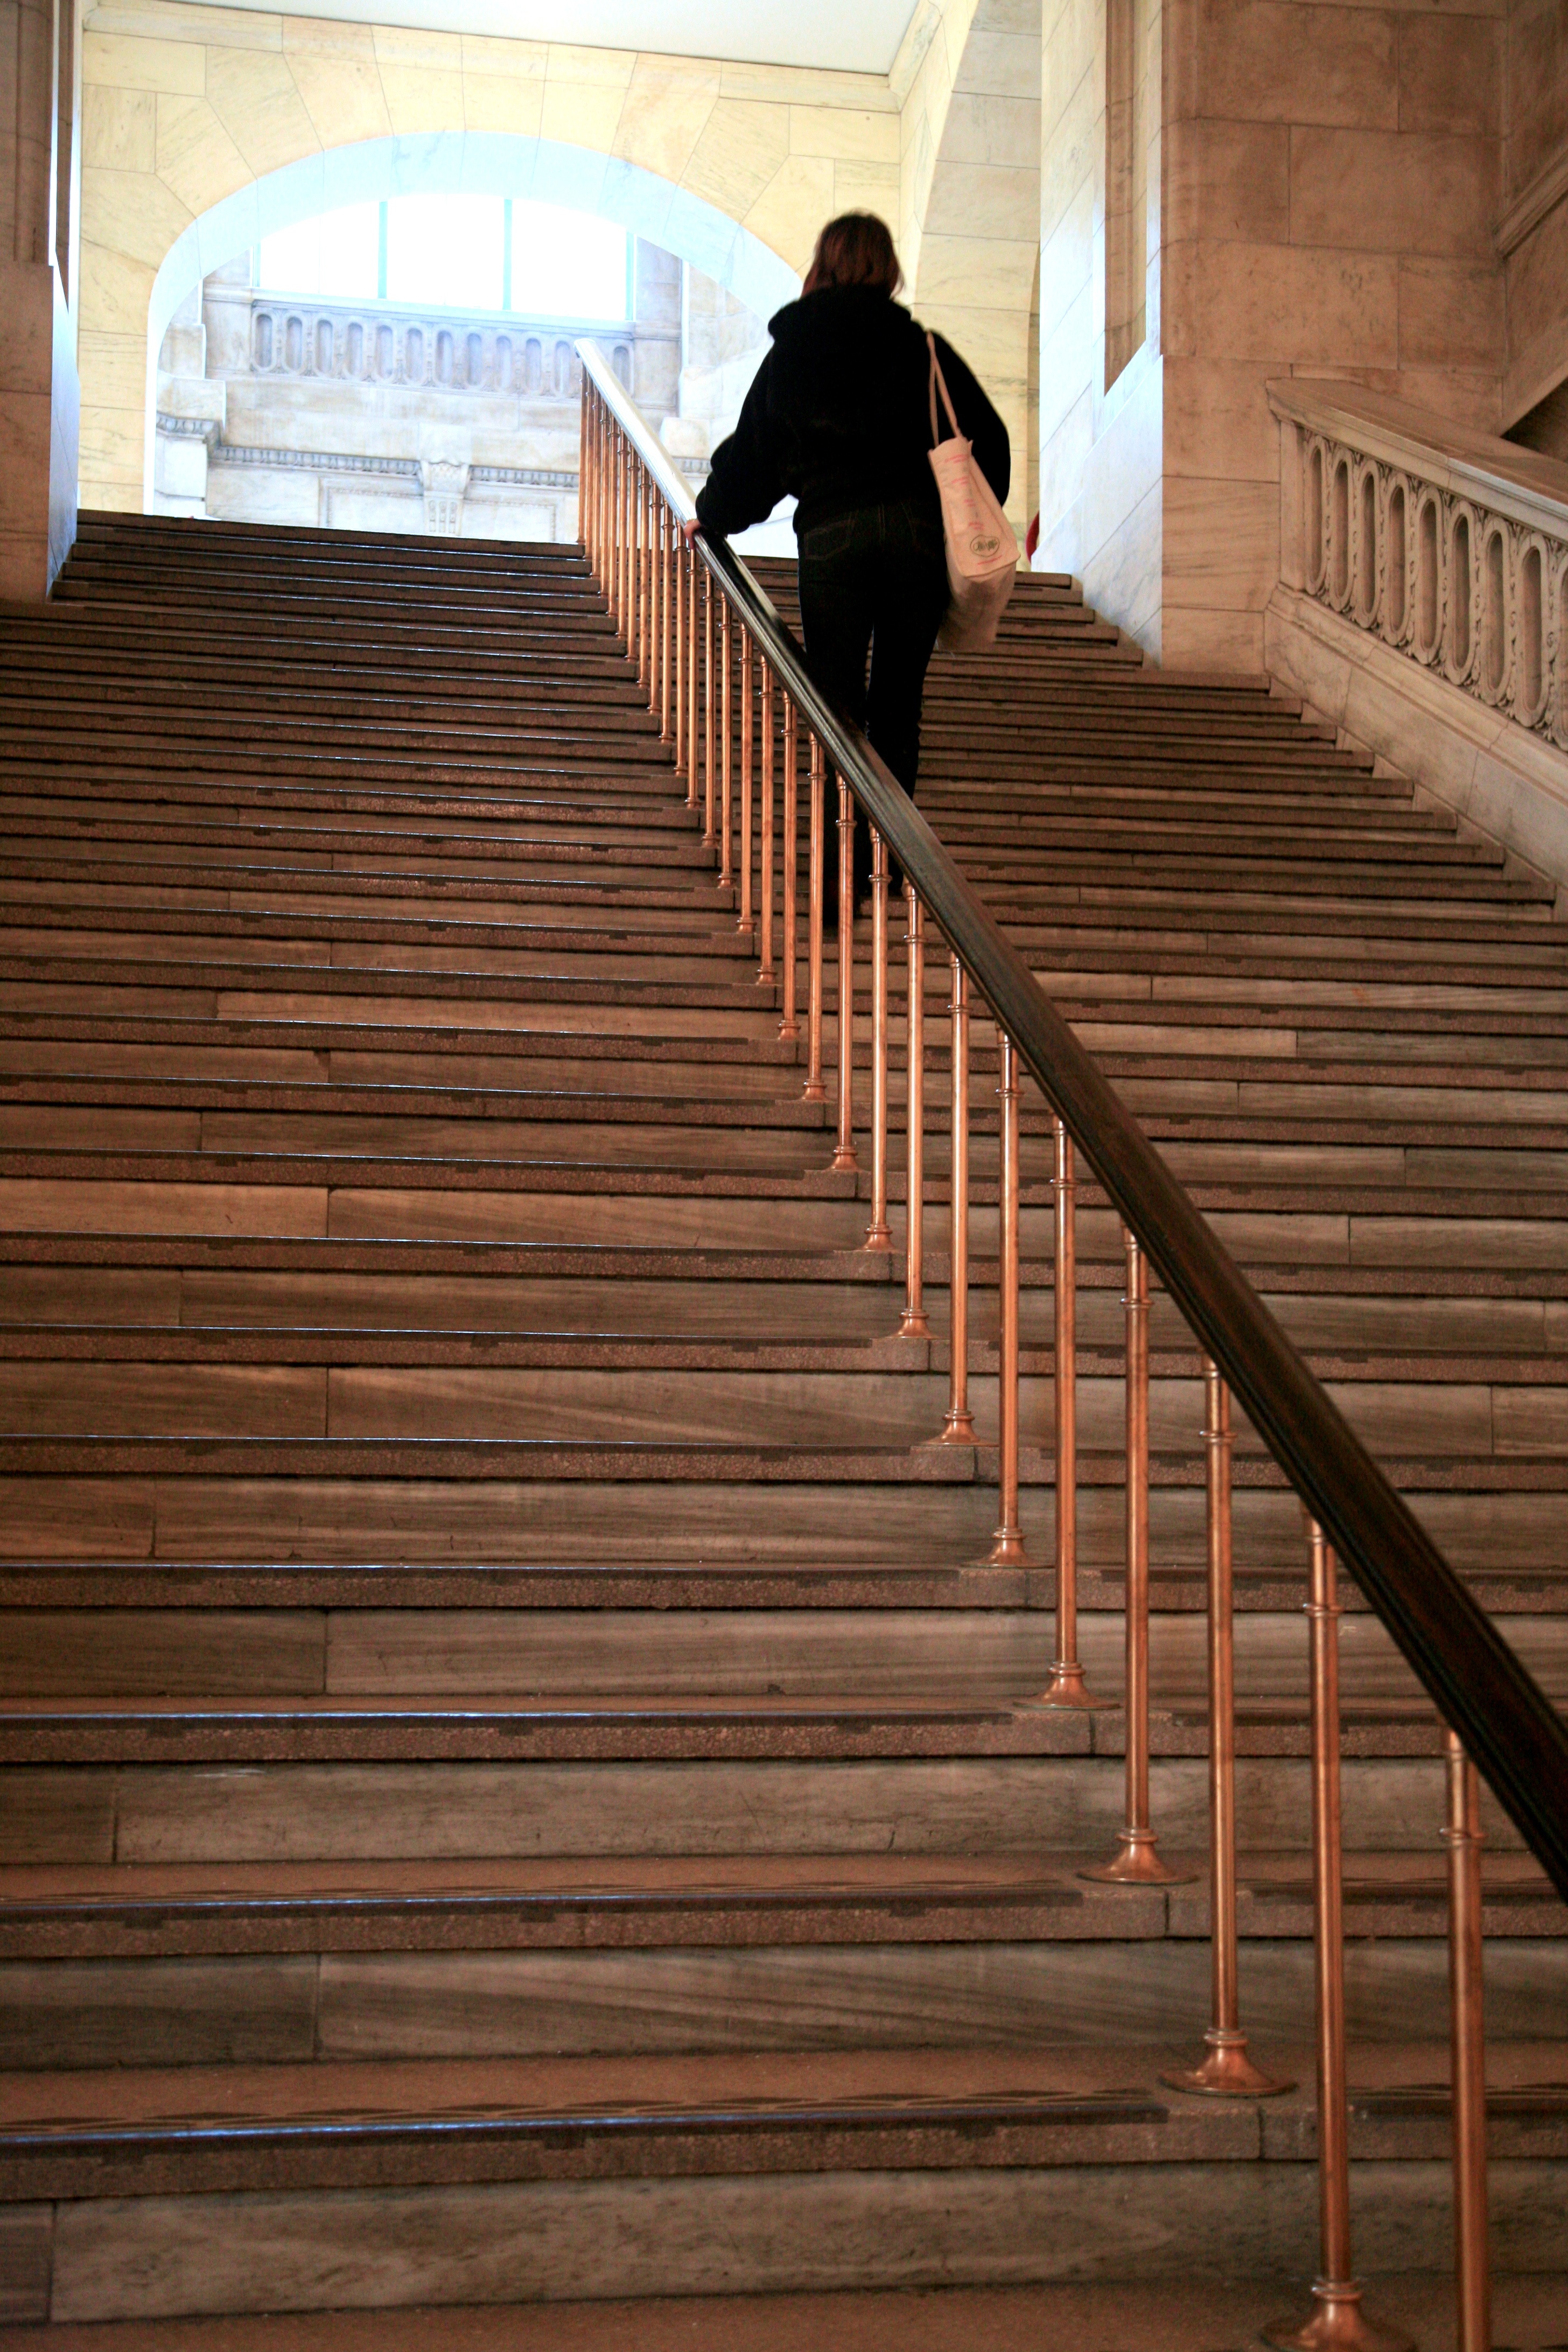
deck, wood, floor, wall, staircase, nyc, newyork, library, hardwood, stairs, newyorkcity, ny, escalier, midtownmanhattan, fifthavenue, nypl, newyorkpubliclibrary, mainbranch, bibliotheque, flooring, wood flooring, outdoor structure